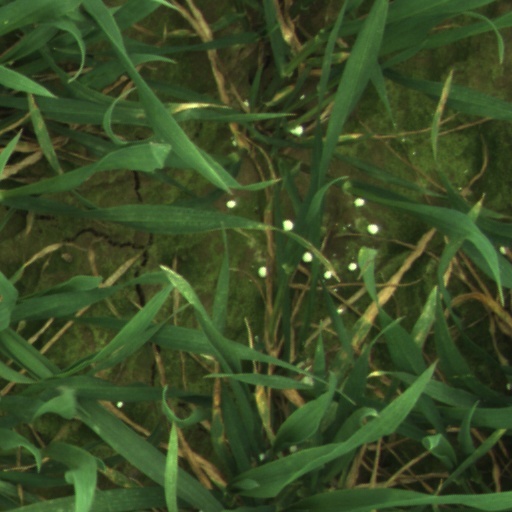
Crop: wheat